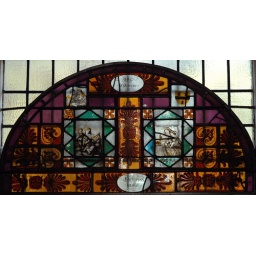
This beautiful memorial glass hangs in front of the 'normal' window in the chancel of the parish church in Penn.